The Stick Up

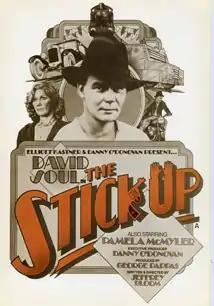

The Stick Up is a 1977 British romantic comedy crime film written and directed by Jeffrey Bloom and starring David Soul. It was executive produced by Elliott Kastner.